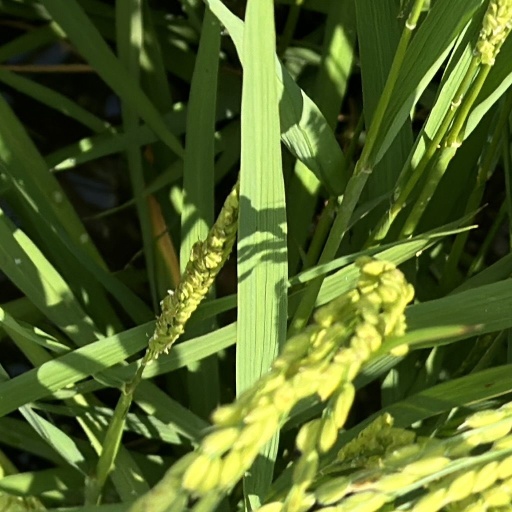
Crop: rice